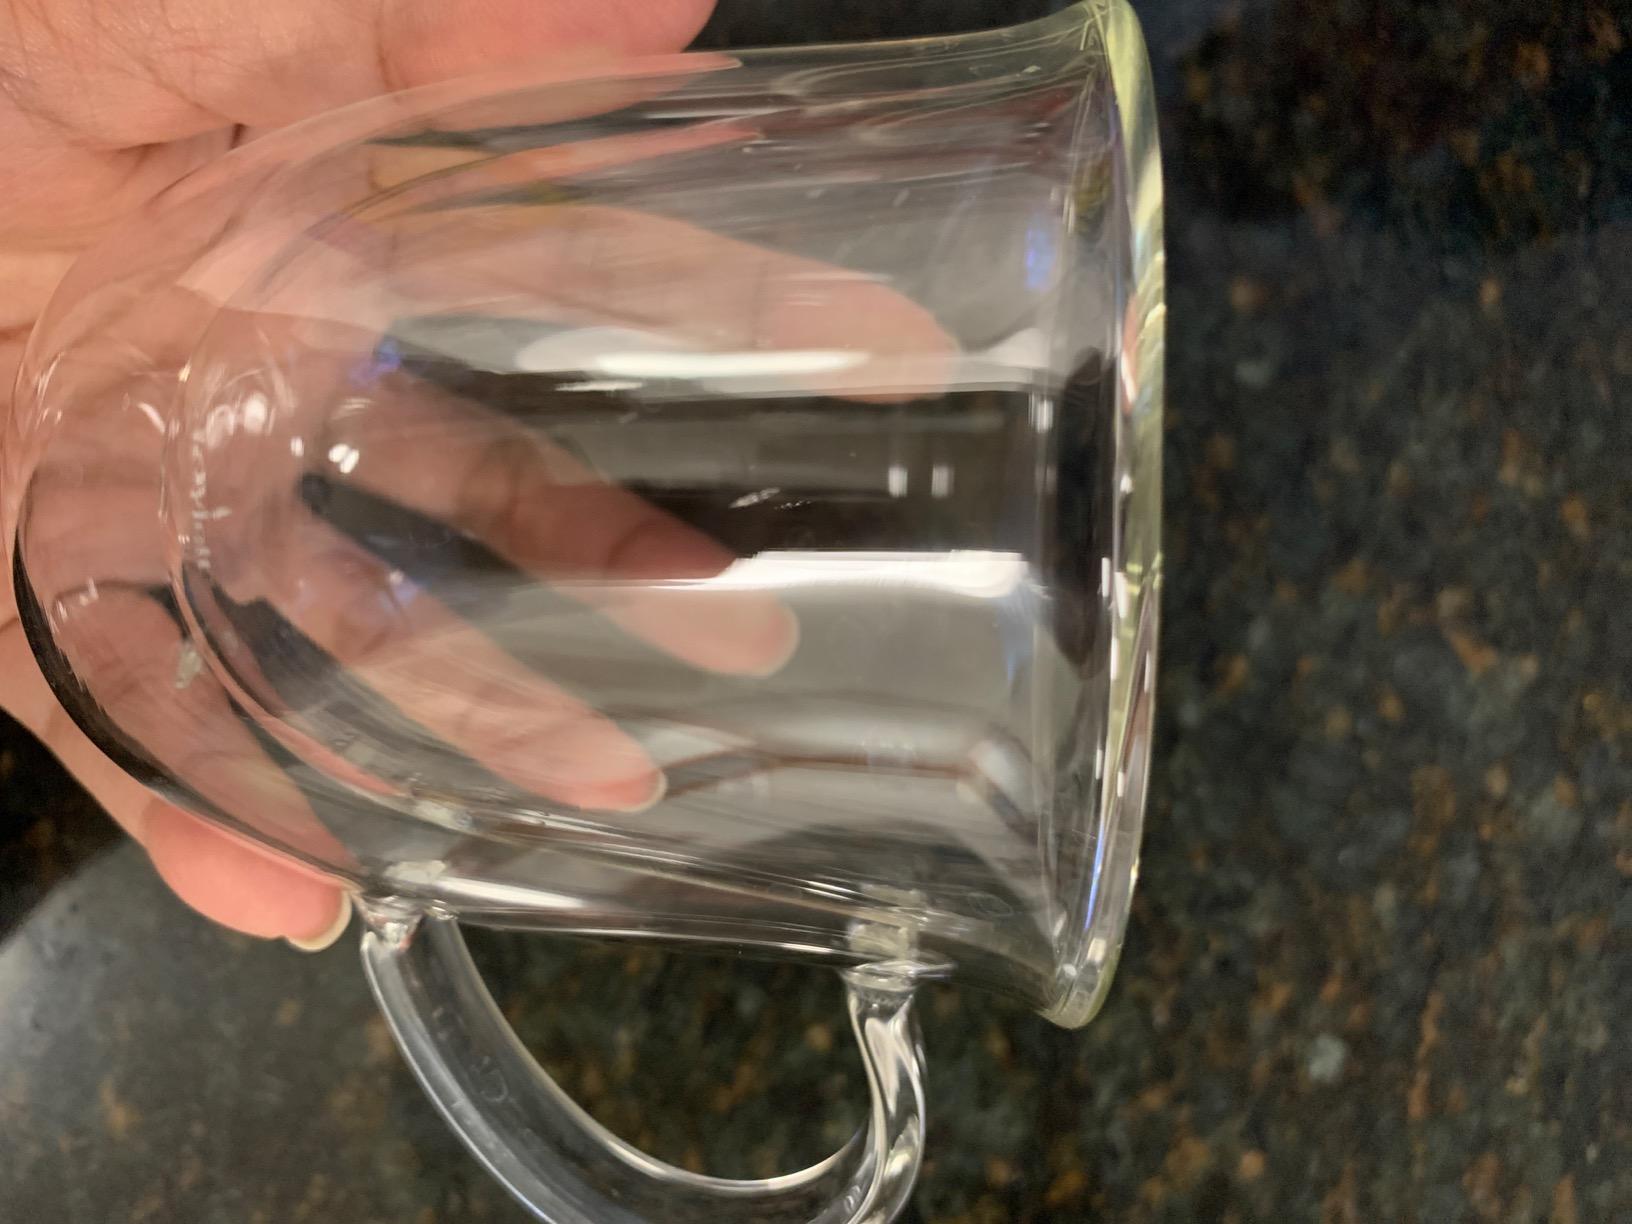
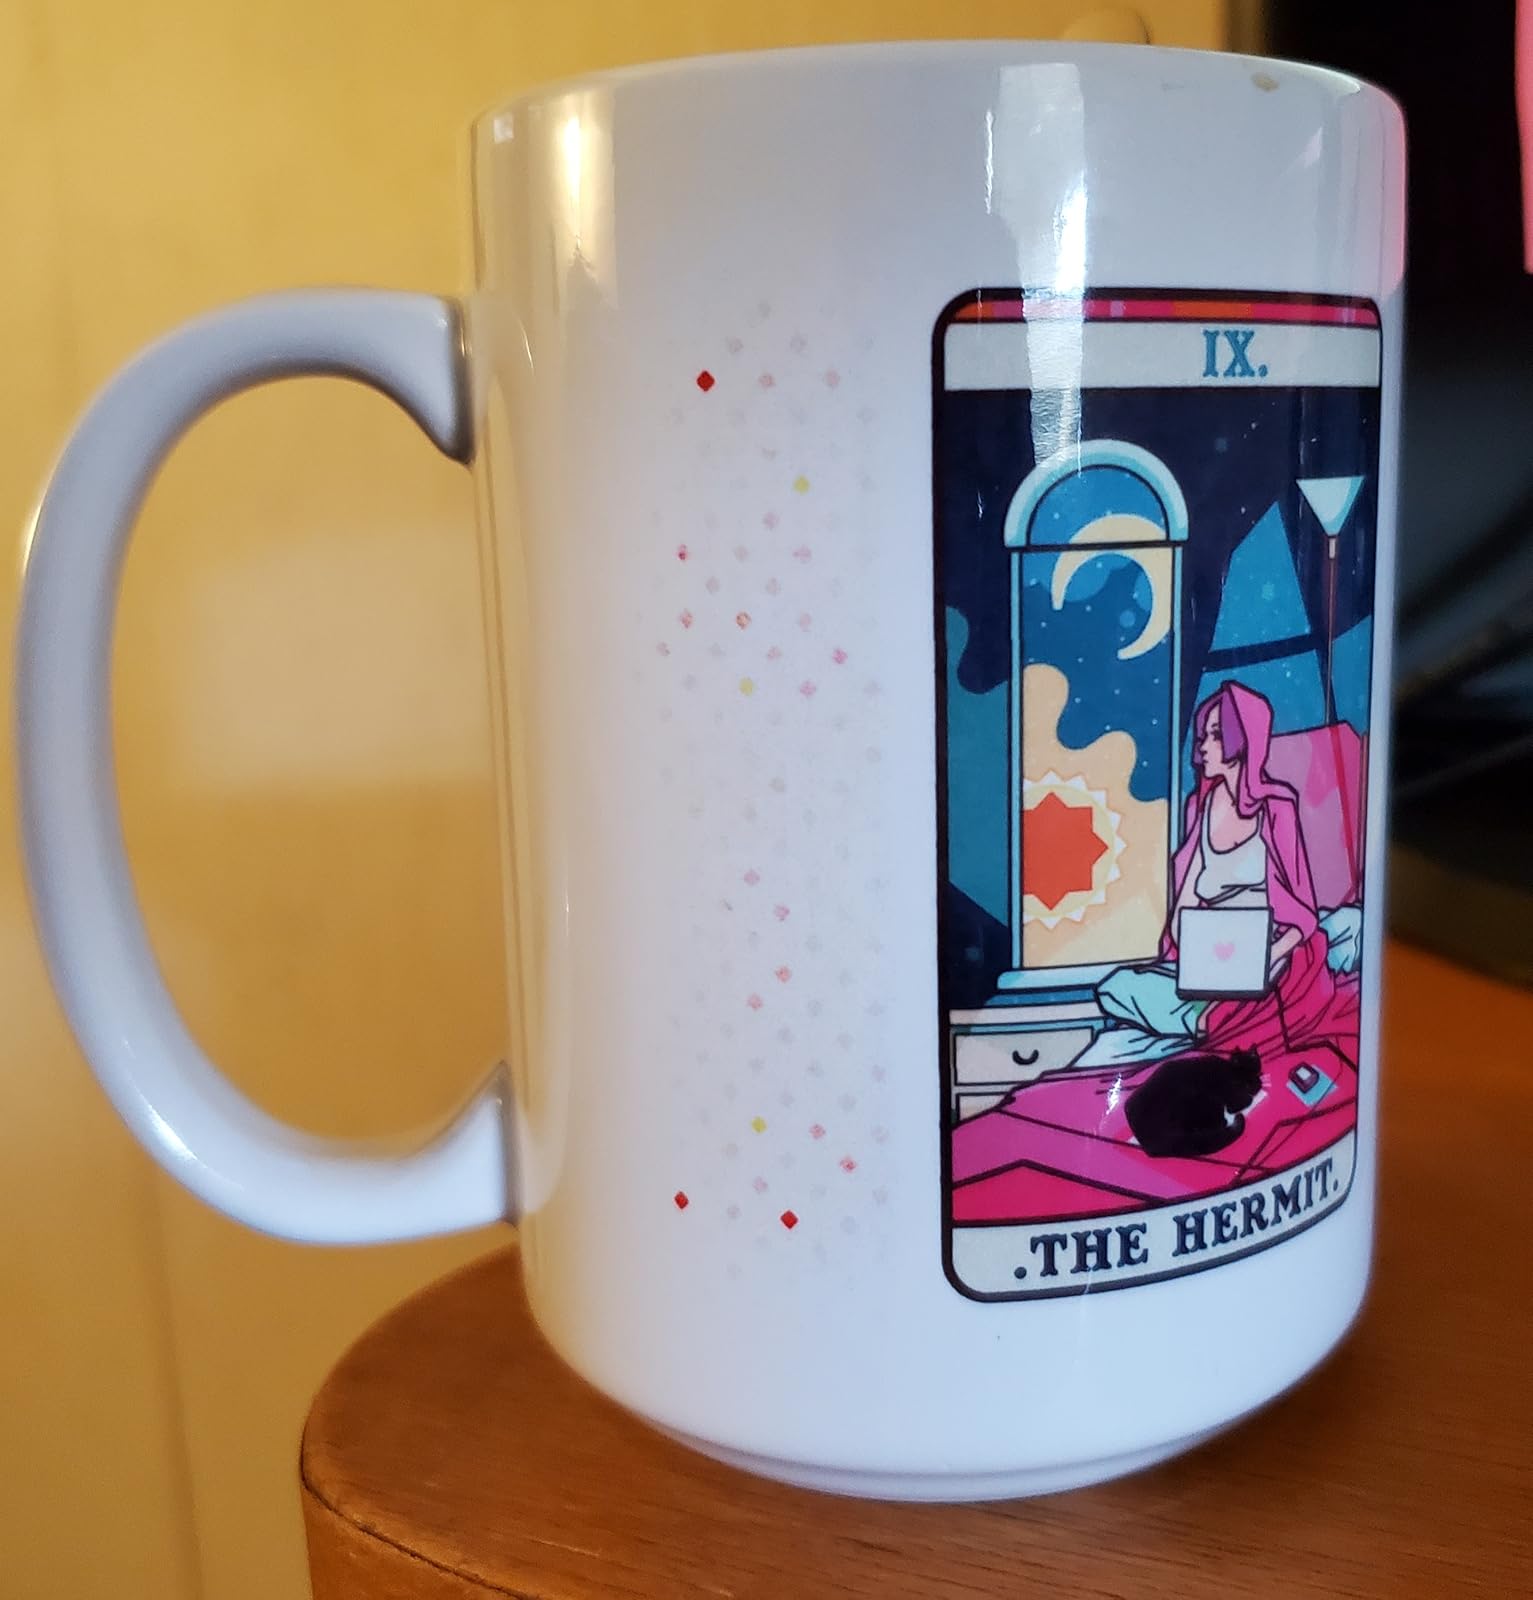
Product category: items_mug
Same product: no